Jaime Galarza Zavala

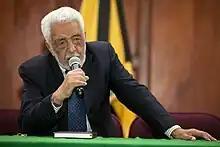
Galarza Zavala in 2013

Jaime Galarza Zavala (28 July 1930 – 20 July 2023) was an Ecuadorian writer, poet, journalist and politician.